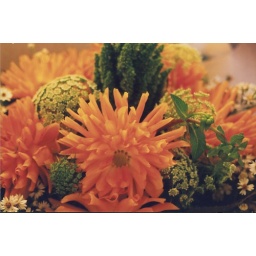
Vivid orange dahlias at Pike Place Market flowers in Seattle, WA